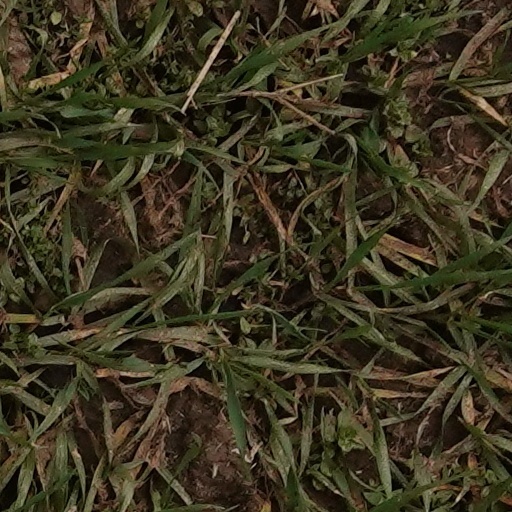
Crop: wheat